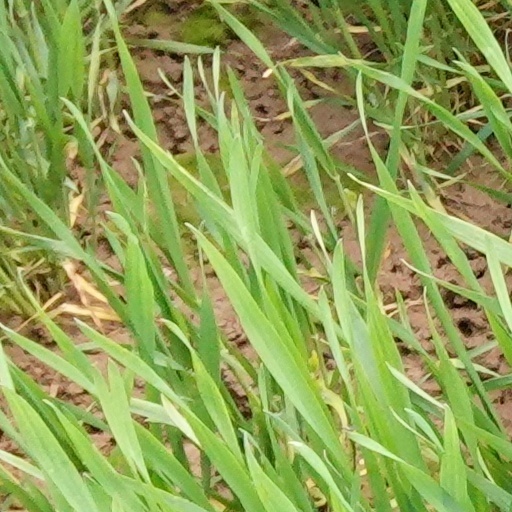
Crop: wheat